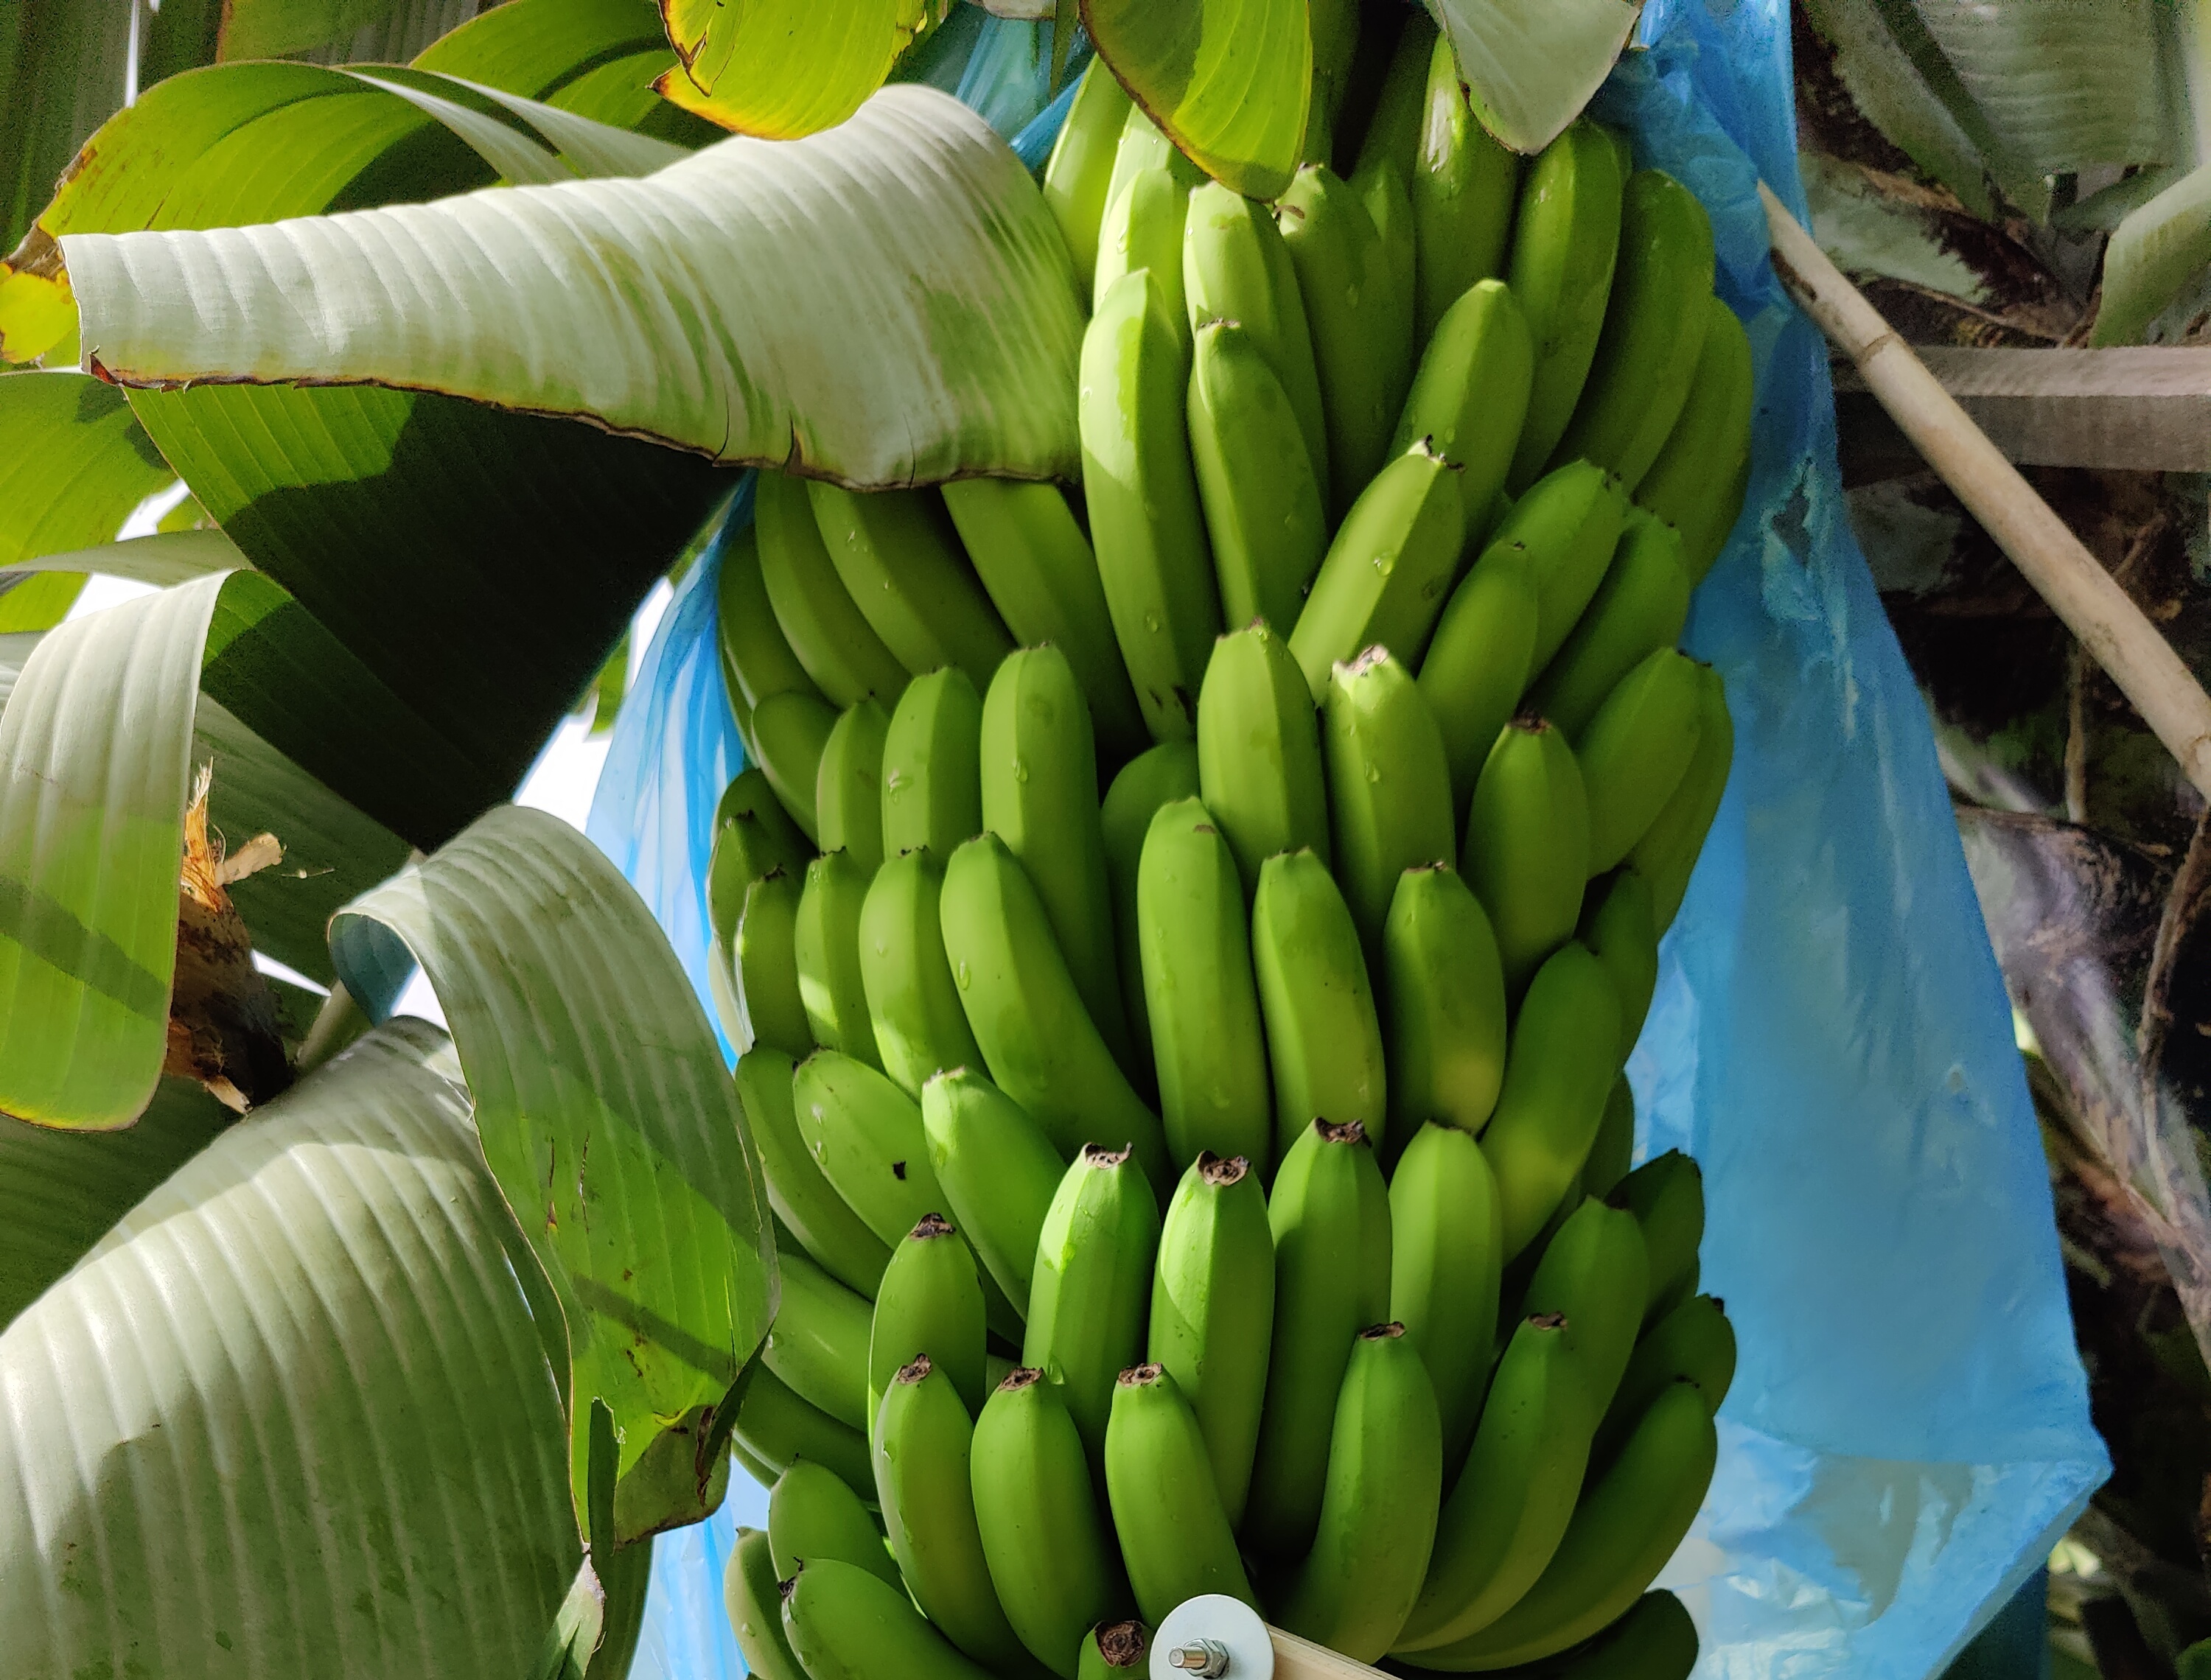
Label: Cut